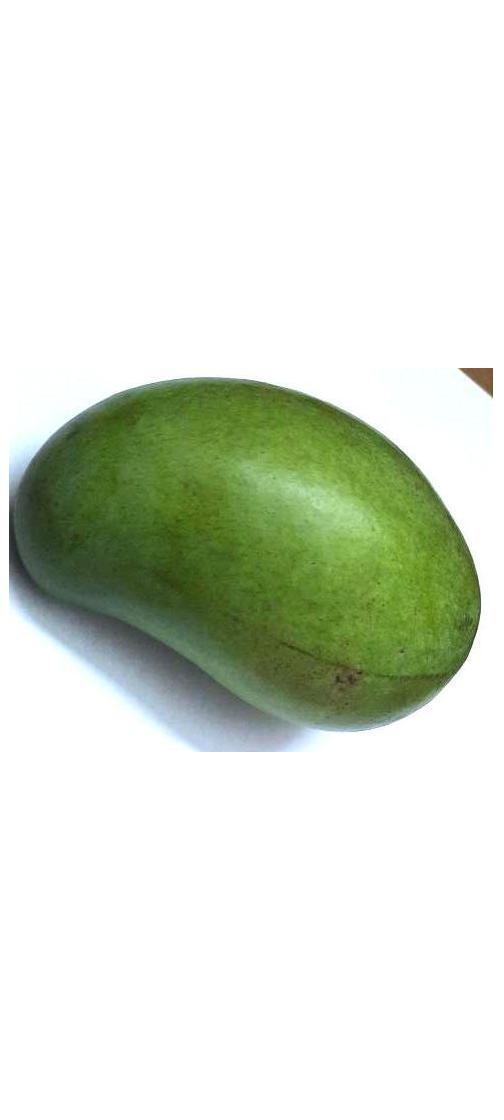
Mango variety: Rupali